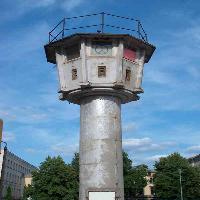
Weather: sun or clear